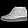
Label: Ankle boot